Where's Rose

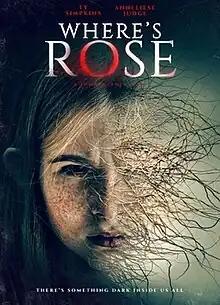
Official release poster

Where's Rose is a 2021 American folk horror thriller film directed by John Mathis, starring Ty Simpkins, Skyler Elyse Philpot, Anneliese Judge, Kathy Searle, Nick Basta and Joseph Gray.